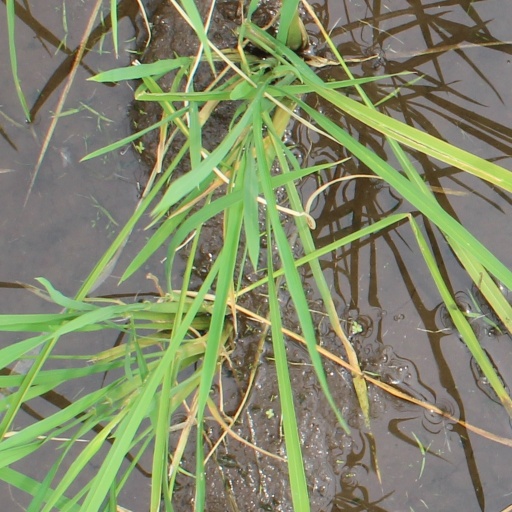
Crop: rice